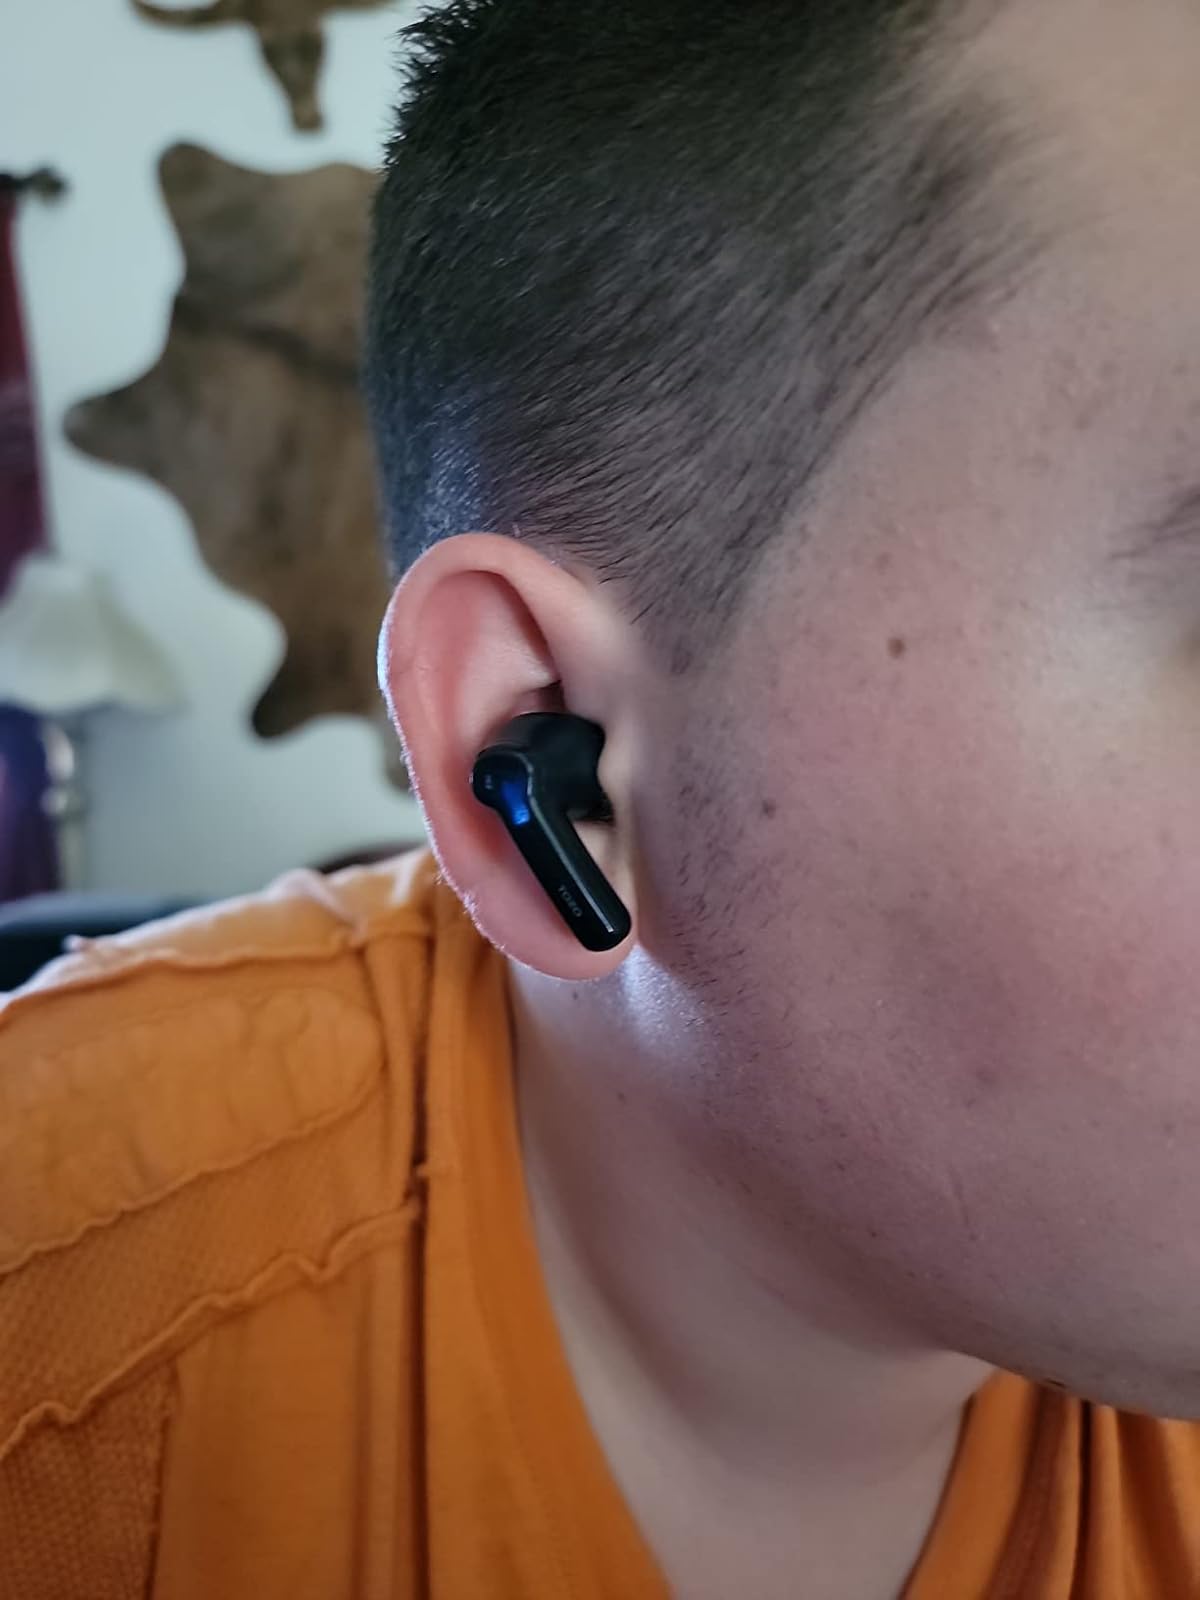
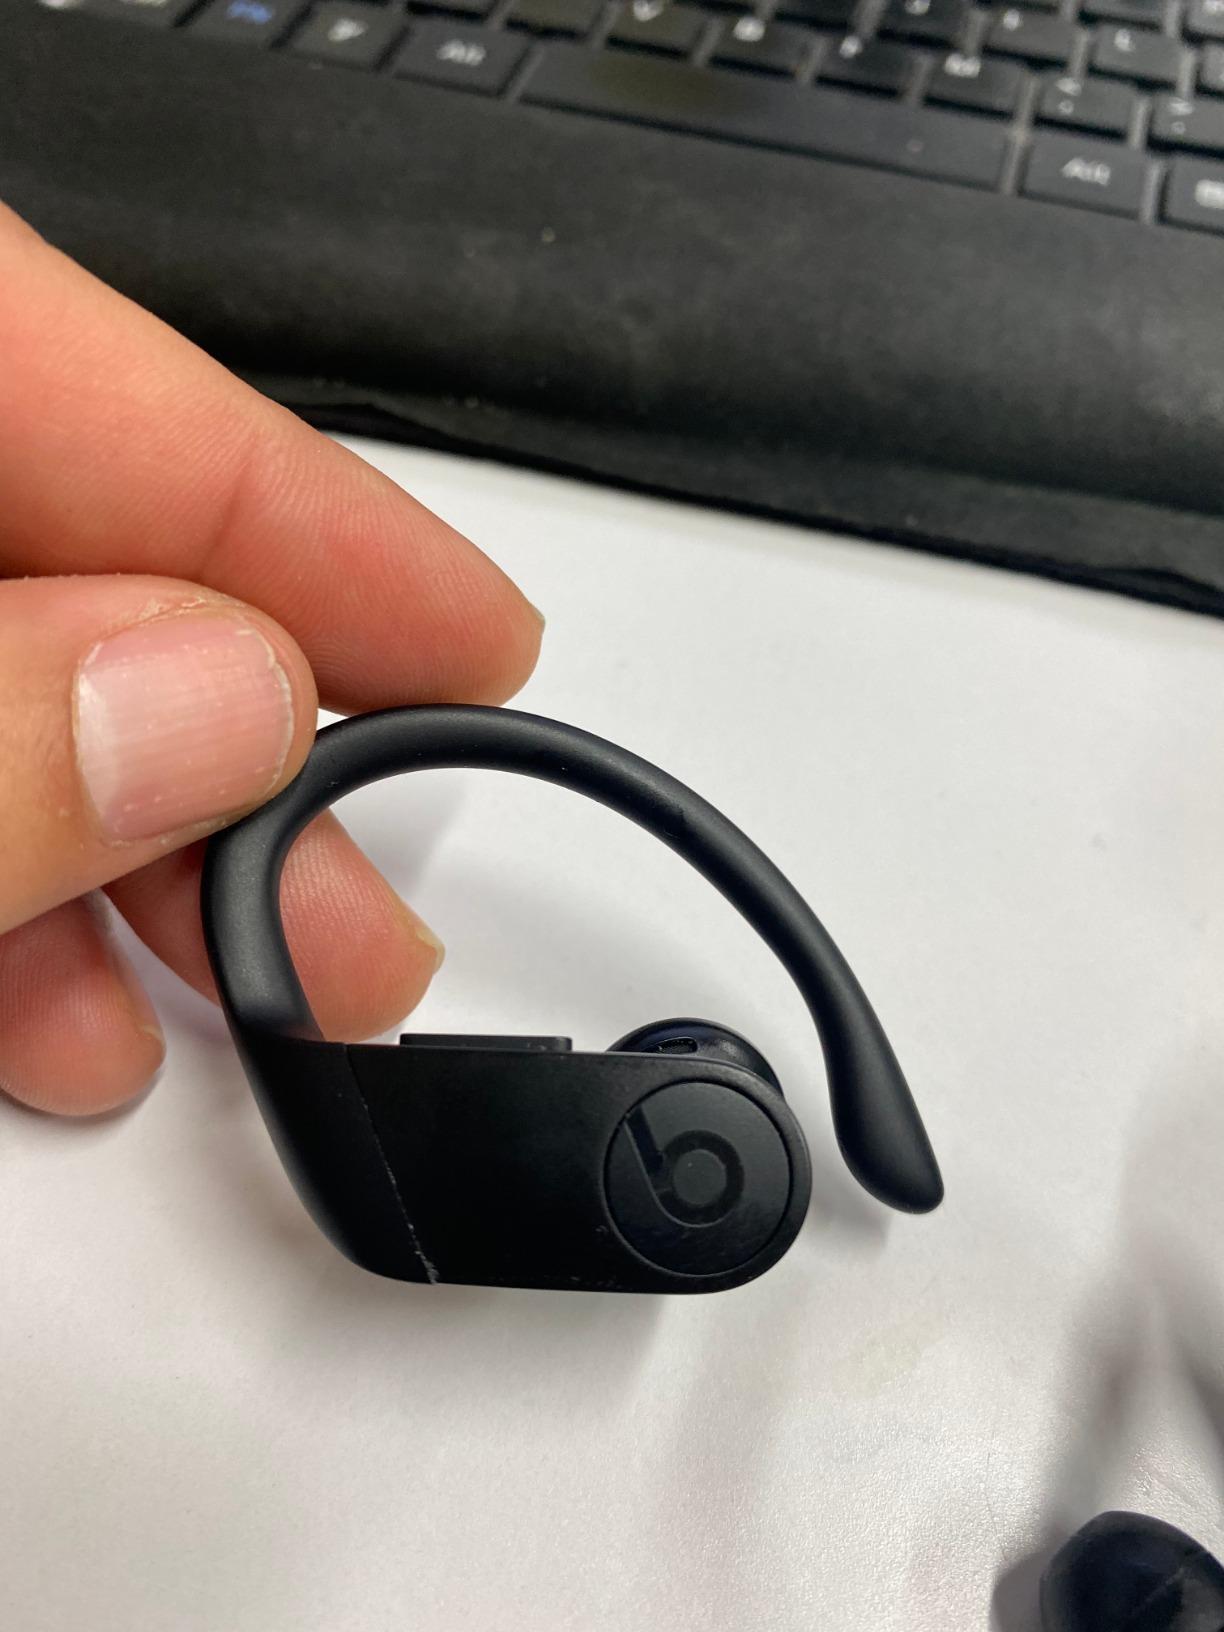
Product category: earbuds
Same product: no